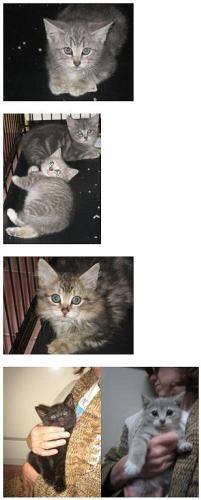
cat